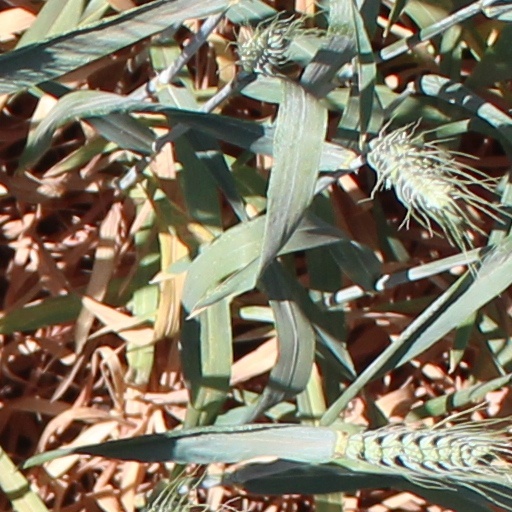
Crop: wheat